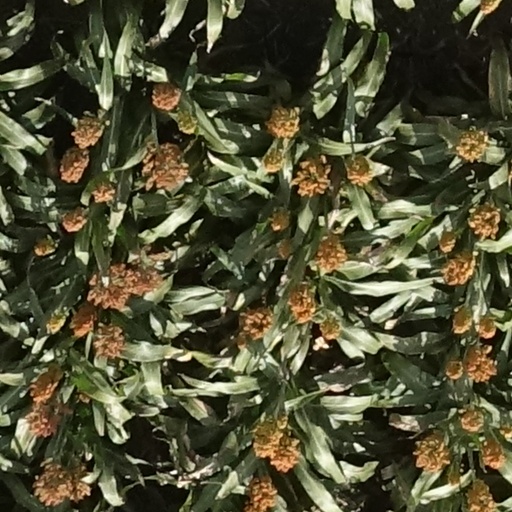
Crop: sorghum